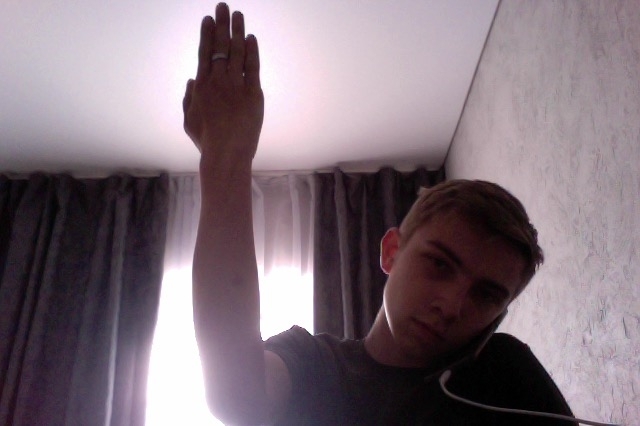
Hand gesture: stop_inverted